Julio Cardeñosa

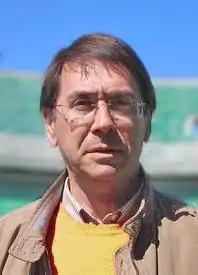
Cardeñosa in 2017

Julio Cardeñosa Rodríguez (born 27 October 1949) is a Spanish former footballer who played as a central midfielder.